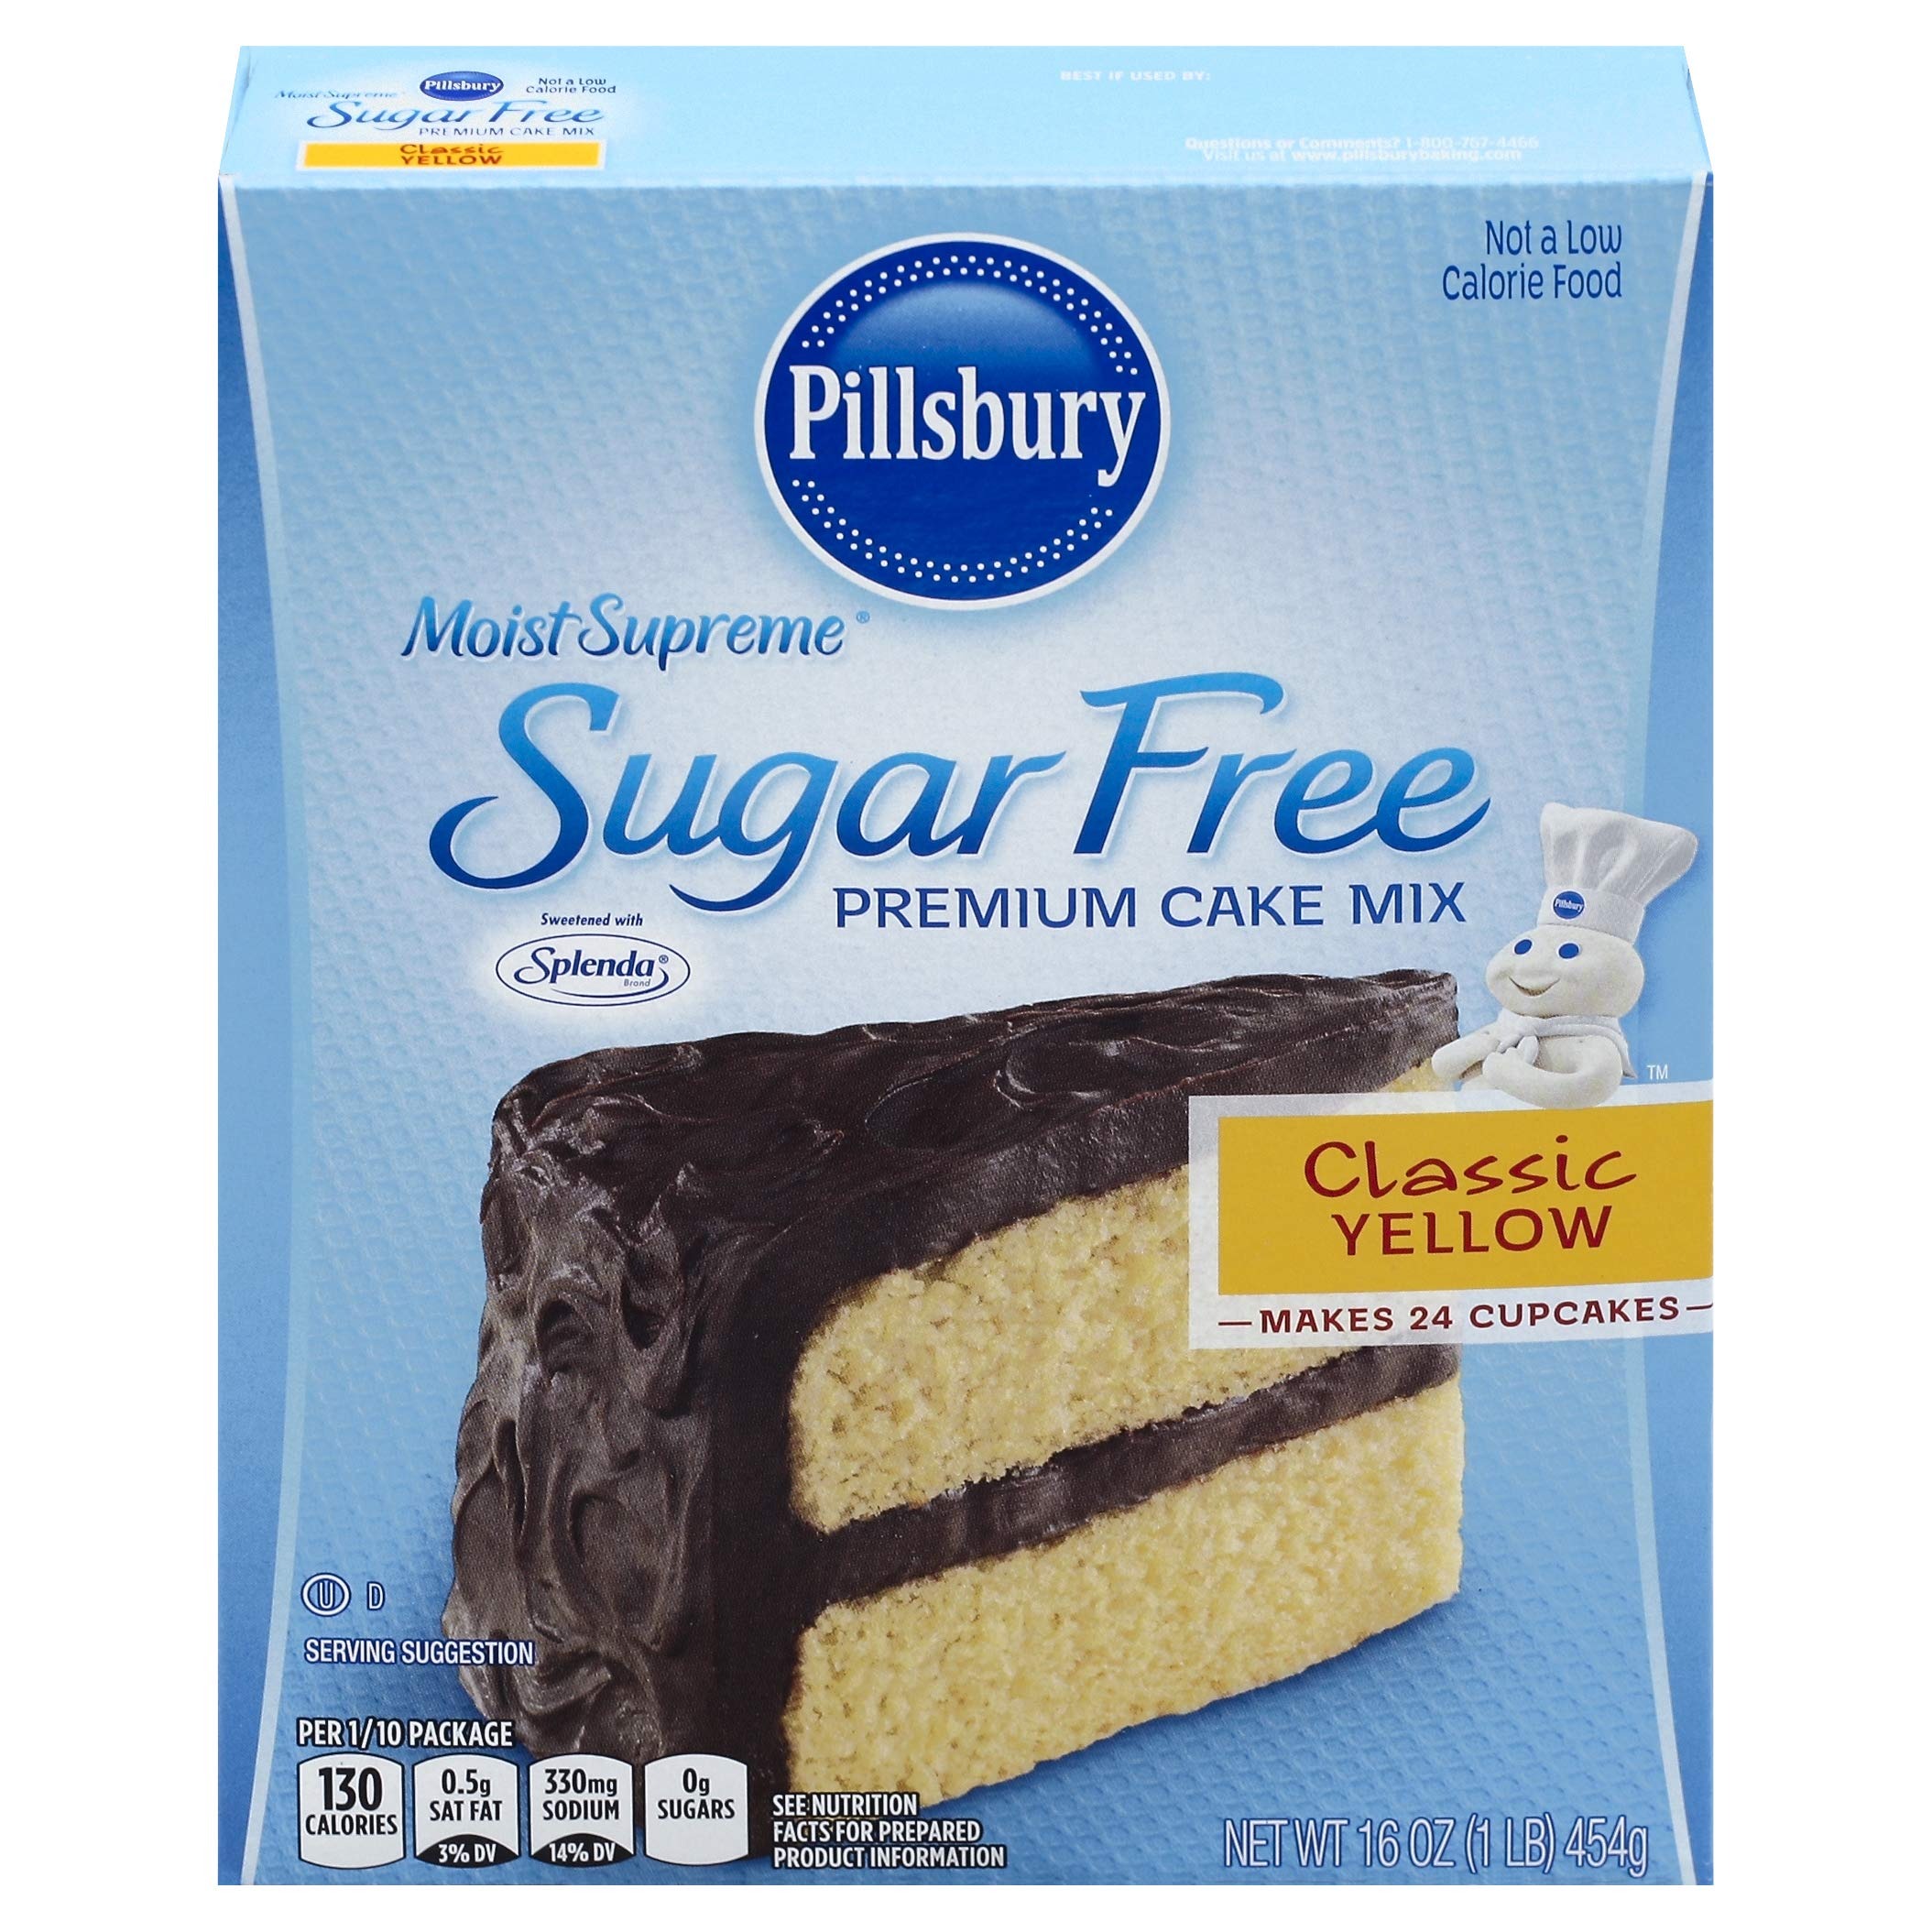
Item Name: Pillsbury Moist Supreme Sugar Free Classic Yellow Premium Cake Mix, 16-Ounce (Pack of 12)
Bullet Point 1: Contains 12 - 16-ounce boxes of Pillsbury Moist Supreme Sugar Free Classic Yellow Premium Cake Mix
Bullet Point 2: Moist sugar free vanilla cake
Bullet Point 3: 3 sugar free ingredients & 3 easy steps
Bullet Point 4: Makes 24 cupcakes or one 9x13 cake
Bullet Point 5: Easy recipe on side of box
Value: 192.0
Unit: Ounce

Price: 3.04